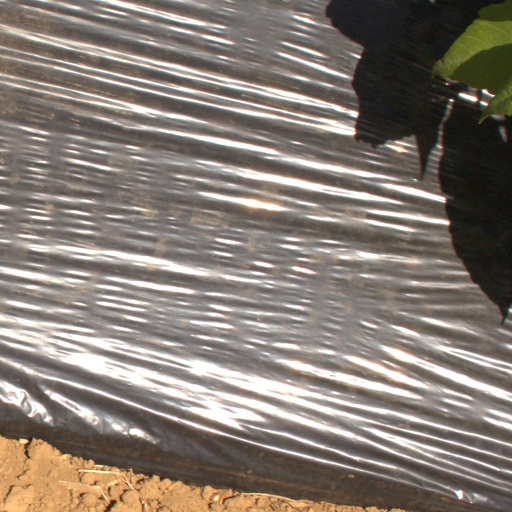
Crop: Jerusalem artichoke